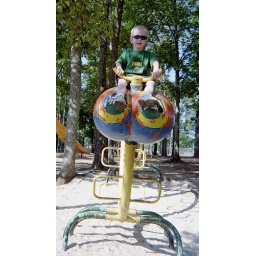
A giant catapillar atthe playground, it's really a monkey bar that undulates in this huge catapillar shaped climb-on toy.